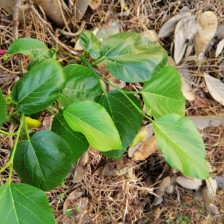
Variety: TaiwanMeacho